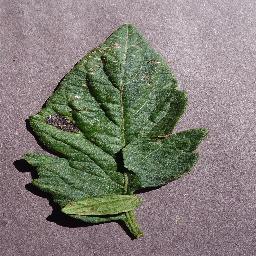
Label: Tomato___Early_blight